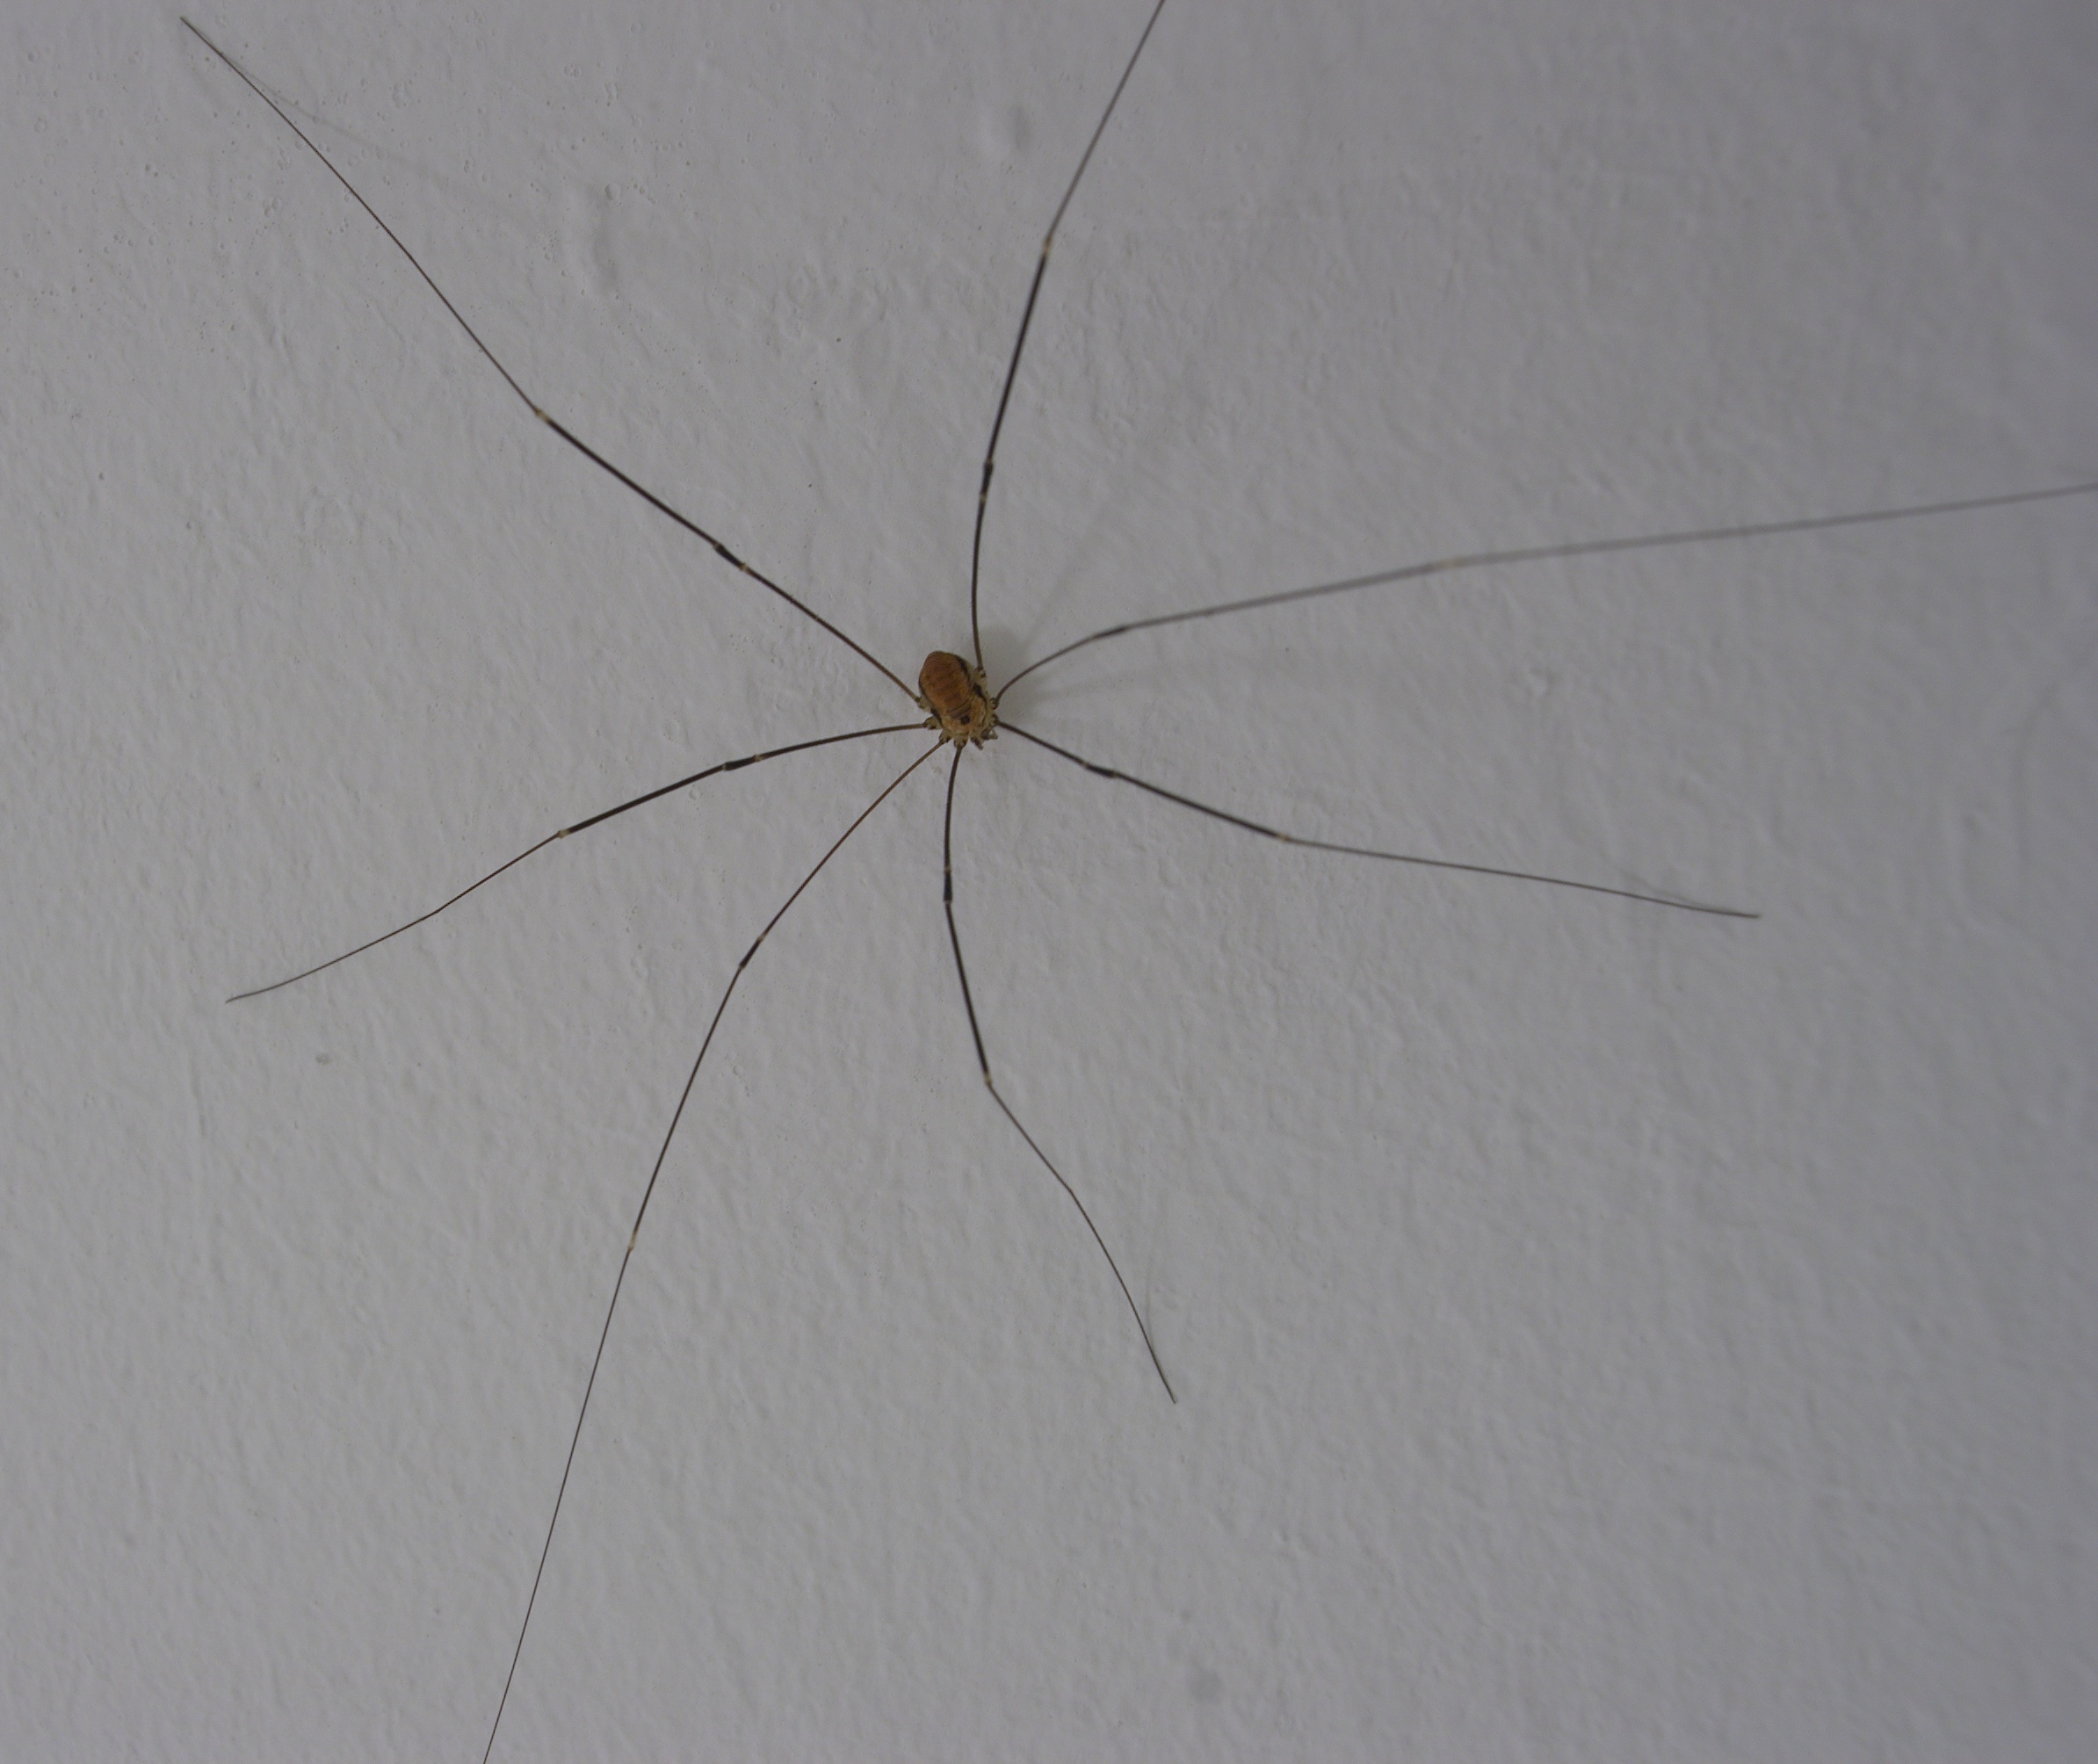
wing, line, insect, invertebrate, spider, 2012, animals, arachnid, rawtherapee, pentax, tiere, 20mm, lenstagged, steffenzahn, k100d, justpentax, iamflickr, cosina, voigtlander, cosinavoigtlnder, skopar, colorskopar, cv20, colorskopar20mmf35slii, 20mmf35slii, voigtlander20mm, cv2035, skopar20mmf35, voigtlnder20mmf35, arthropod